Cebu–Cordova Link Expressway

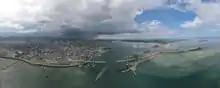
Photo of the bridge under construction in March 2021

The groundbreaking ceremony for the Cebu–Cordova Bridge was held on March 2, 2017. The expressway was MPTDC's first venture outside of Luzon.